Fiesta del Charco

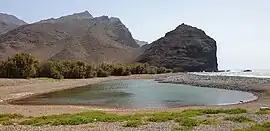
Charco de La Aldea

El Charco, located in La Aldea de San Nicolás, is the natural setting in which the celebration takes place. It is located between the mountains and the Atlantic Ocean, occupying the center of the mouth of the La Aldea ravine, a few meters from the sea.